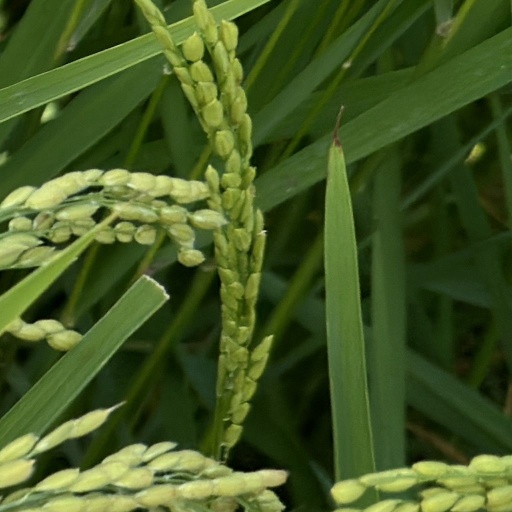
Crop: rice